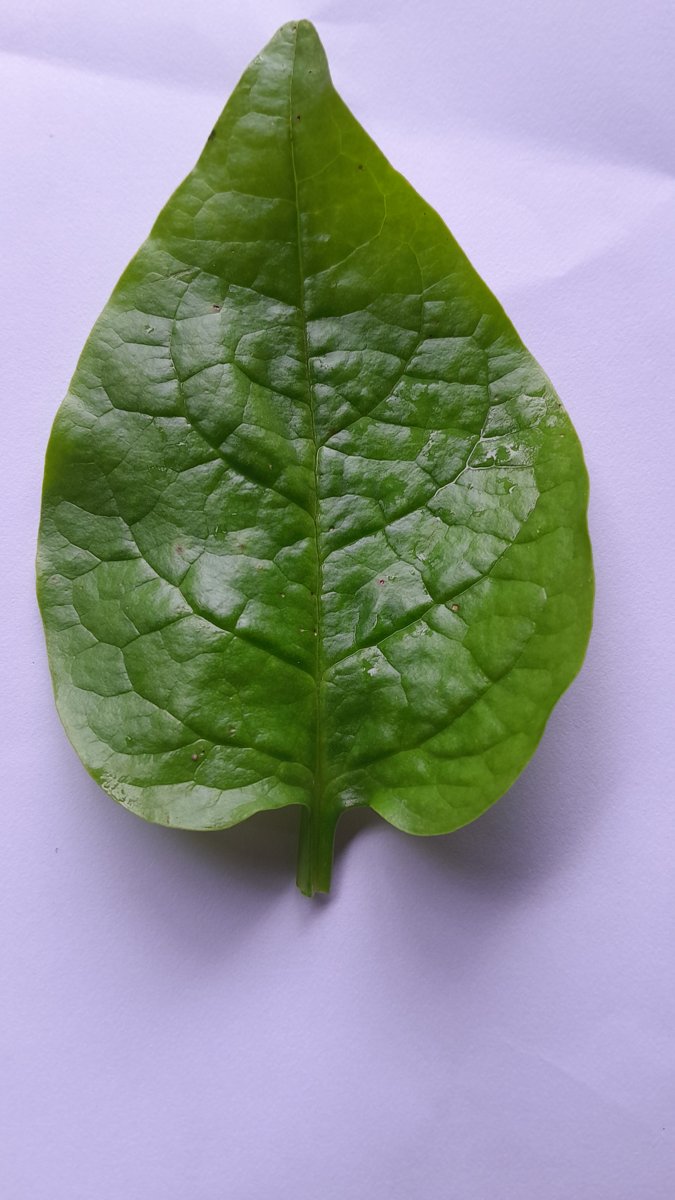
Label: Healthy-Leaf